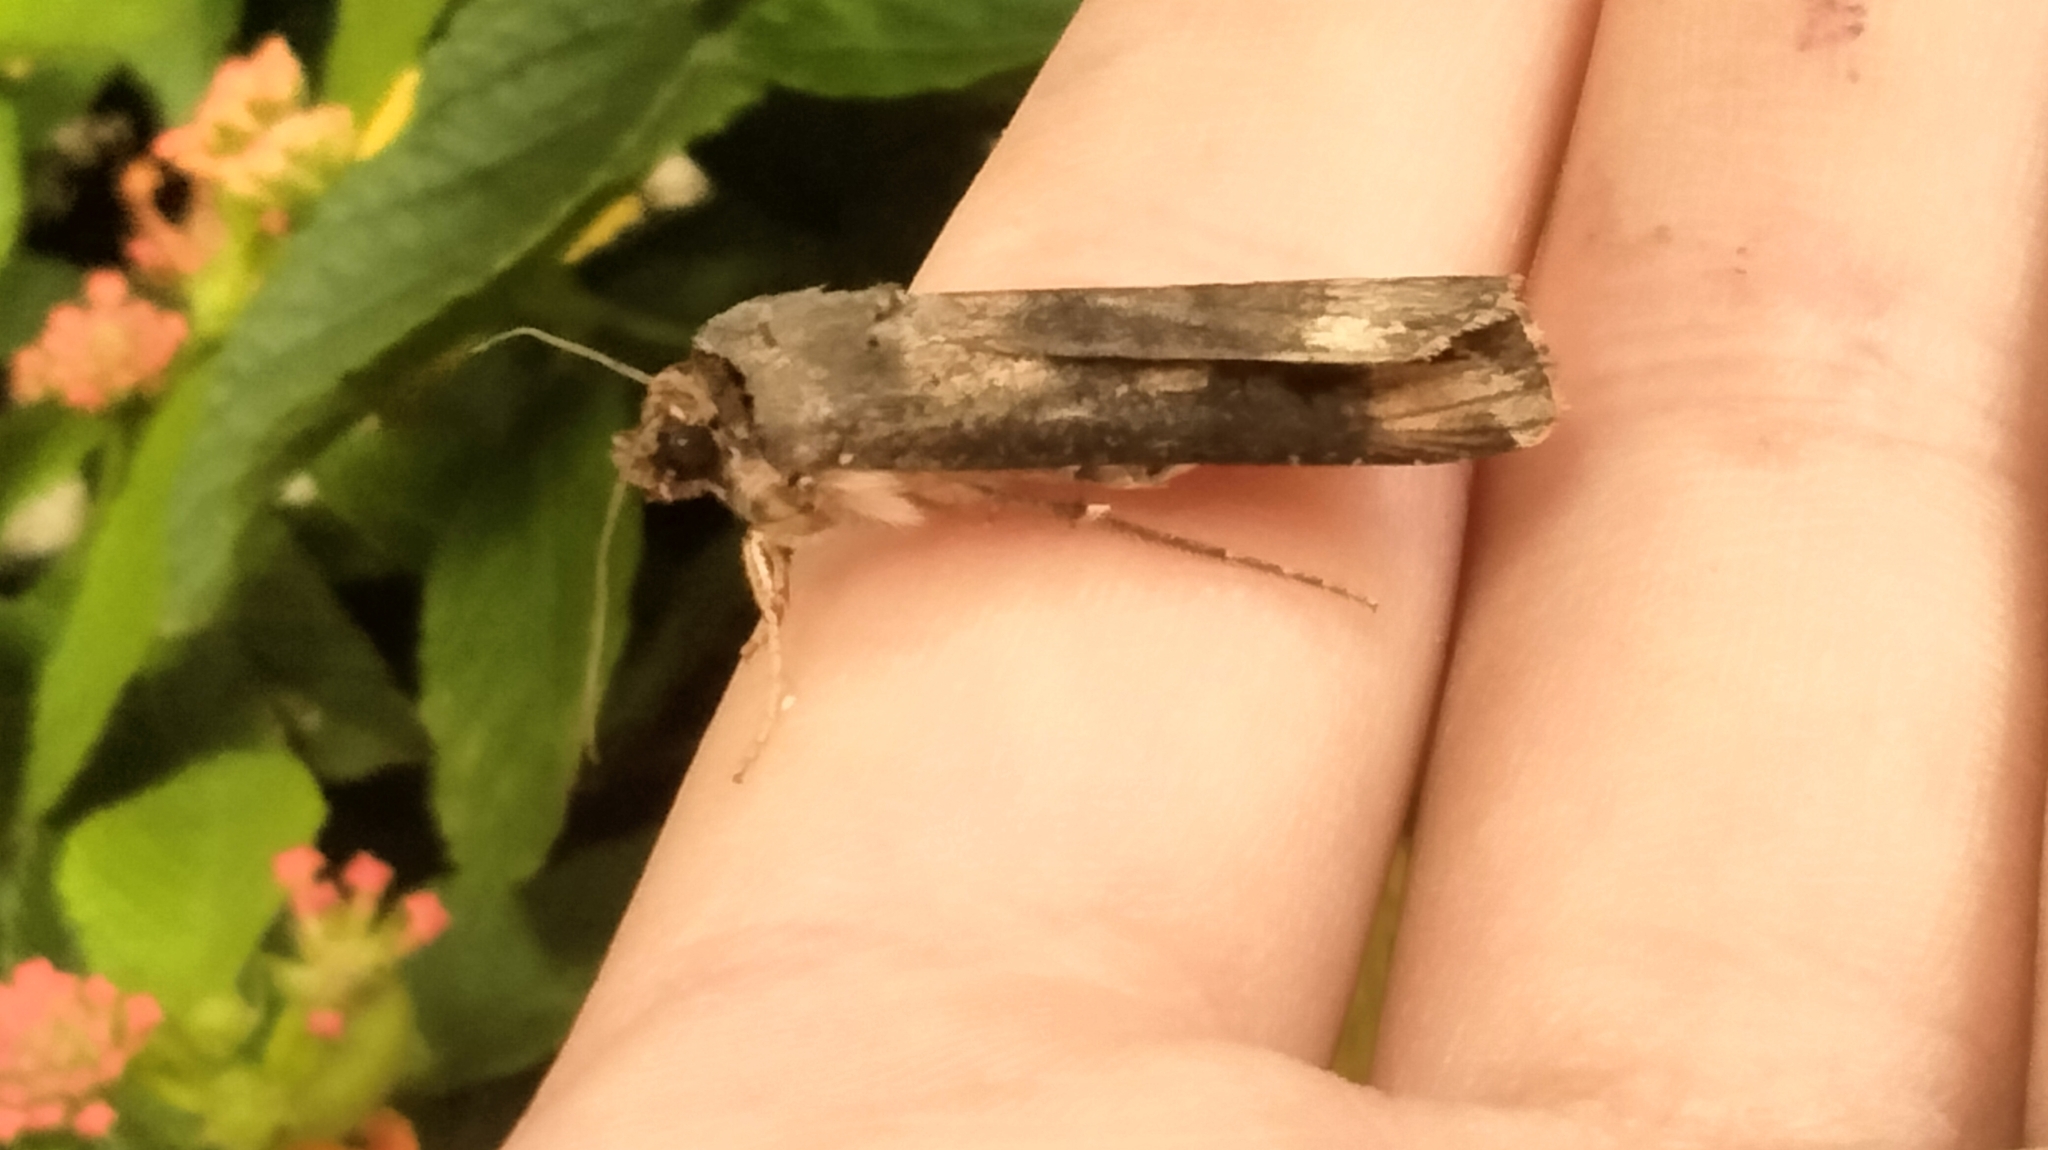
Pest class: cutworms